List of mountains in North Carolina

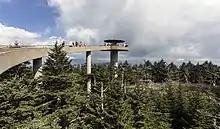
Kuwohi, third highest mountain in North Carolina

This article lists notable mountains in the U.S. state of North Carolina.